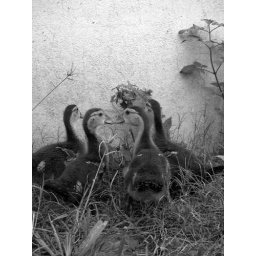
Small ducks near my house